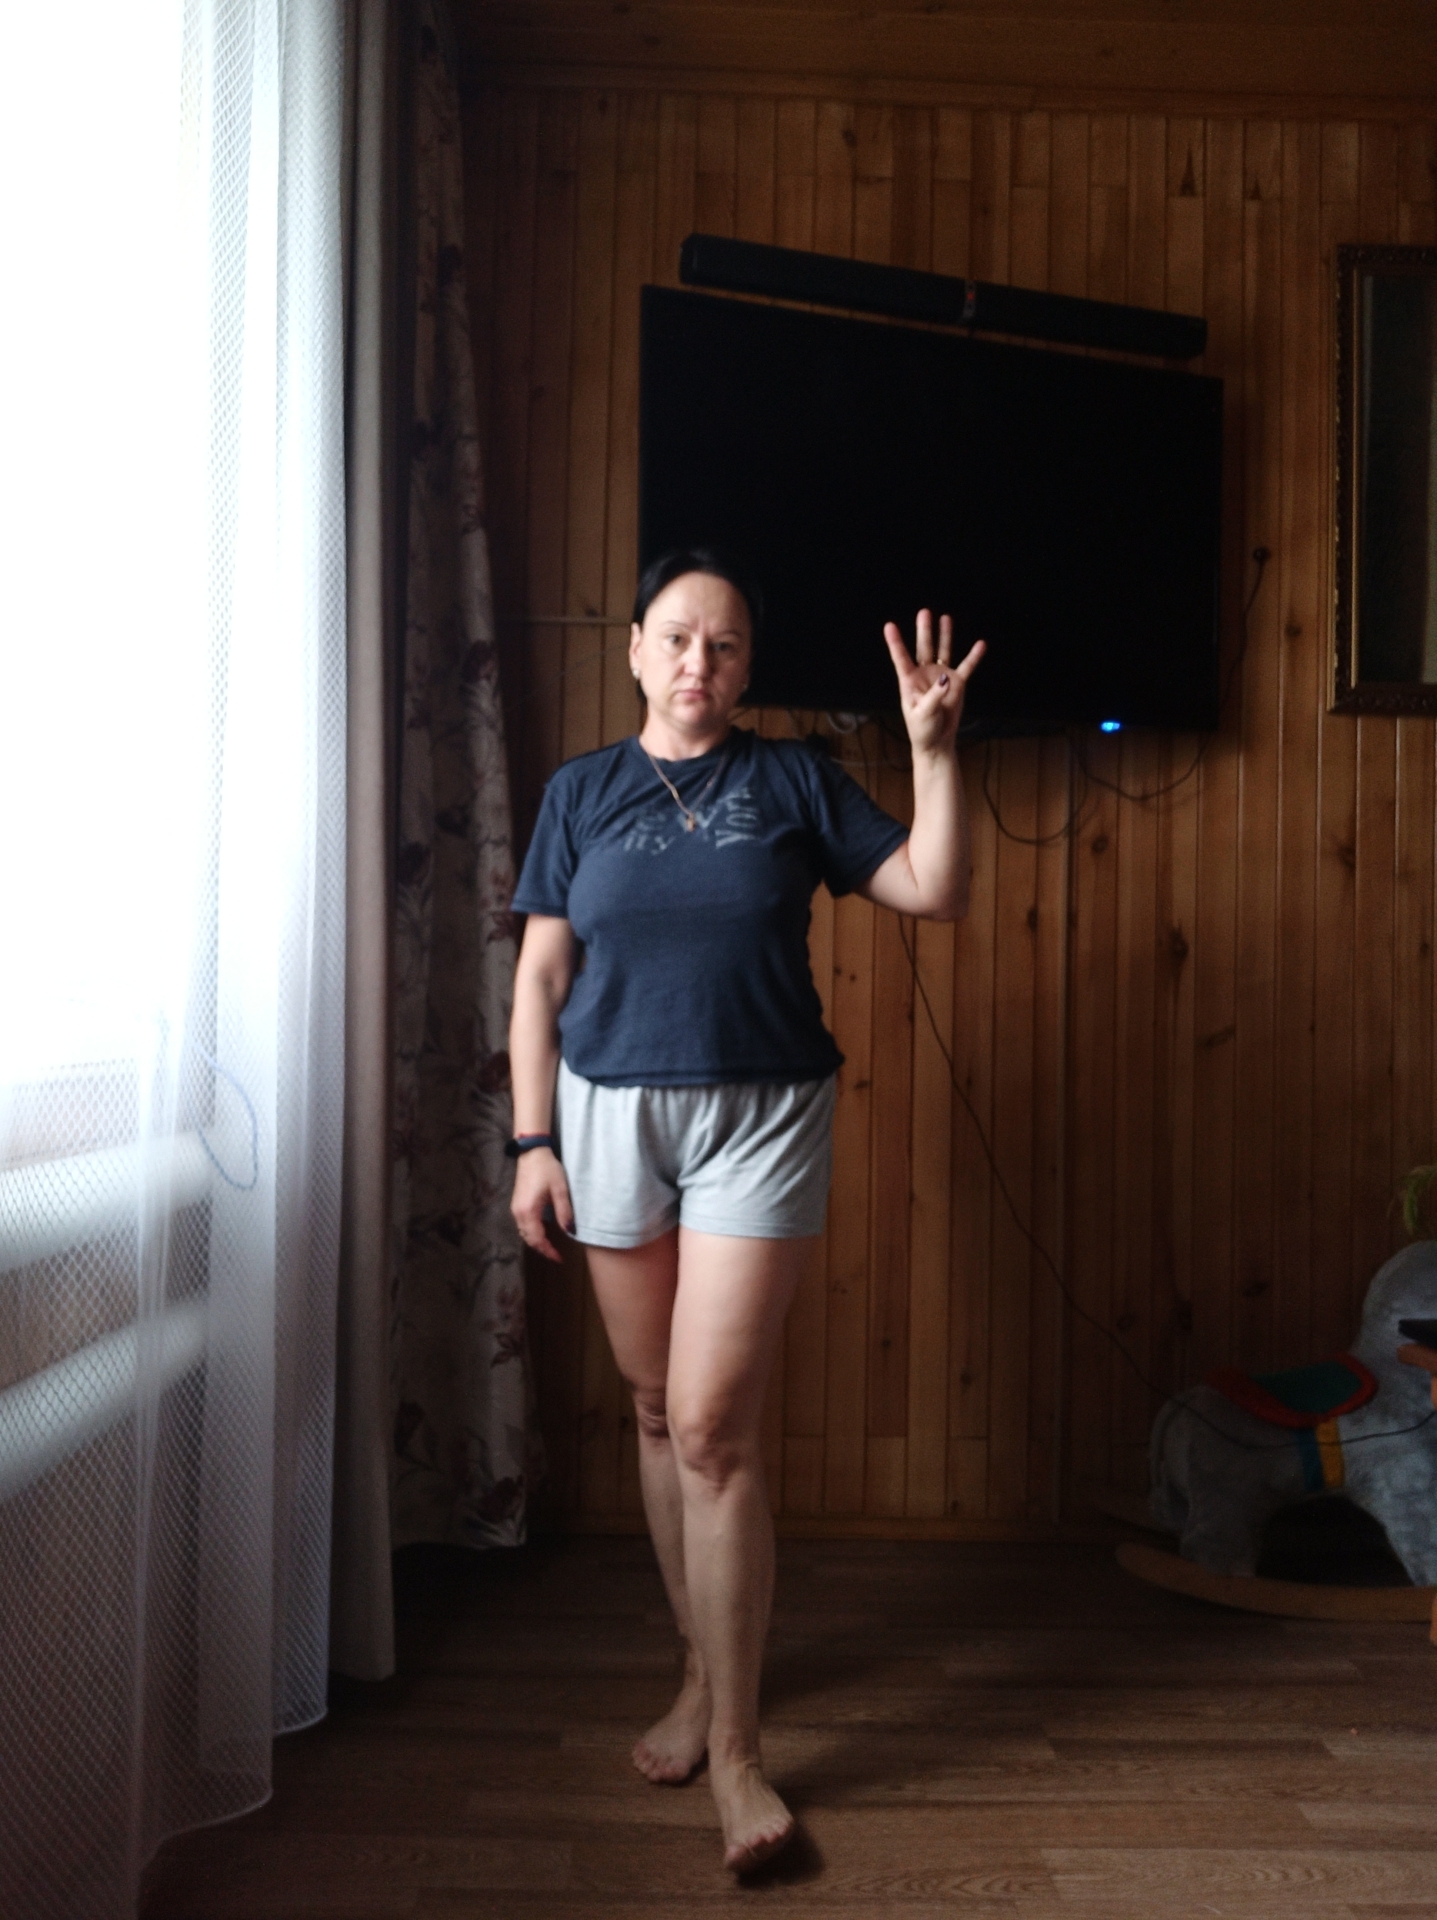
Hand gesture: four